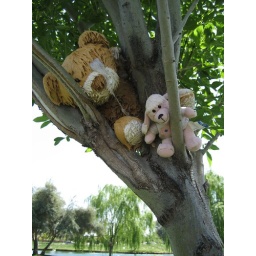
04/05/08 04/05/08 People put these stuffed animals in the tree near mom. There were other sad, matted stuffed animals on graves nearby.